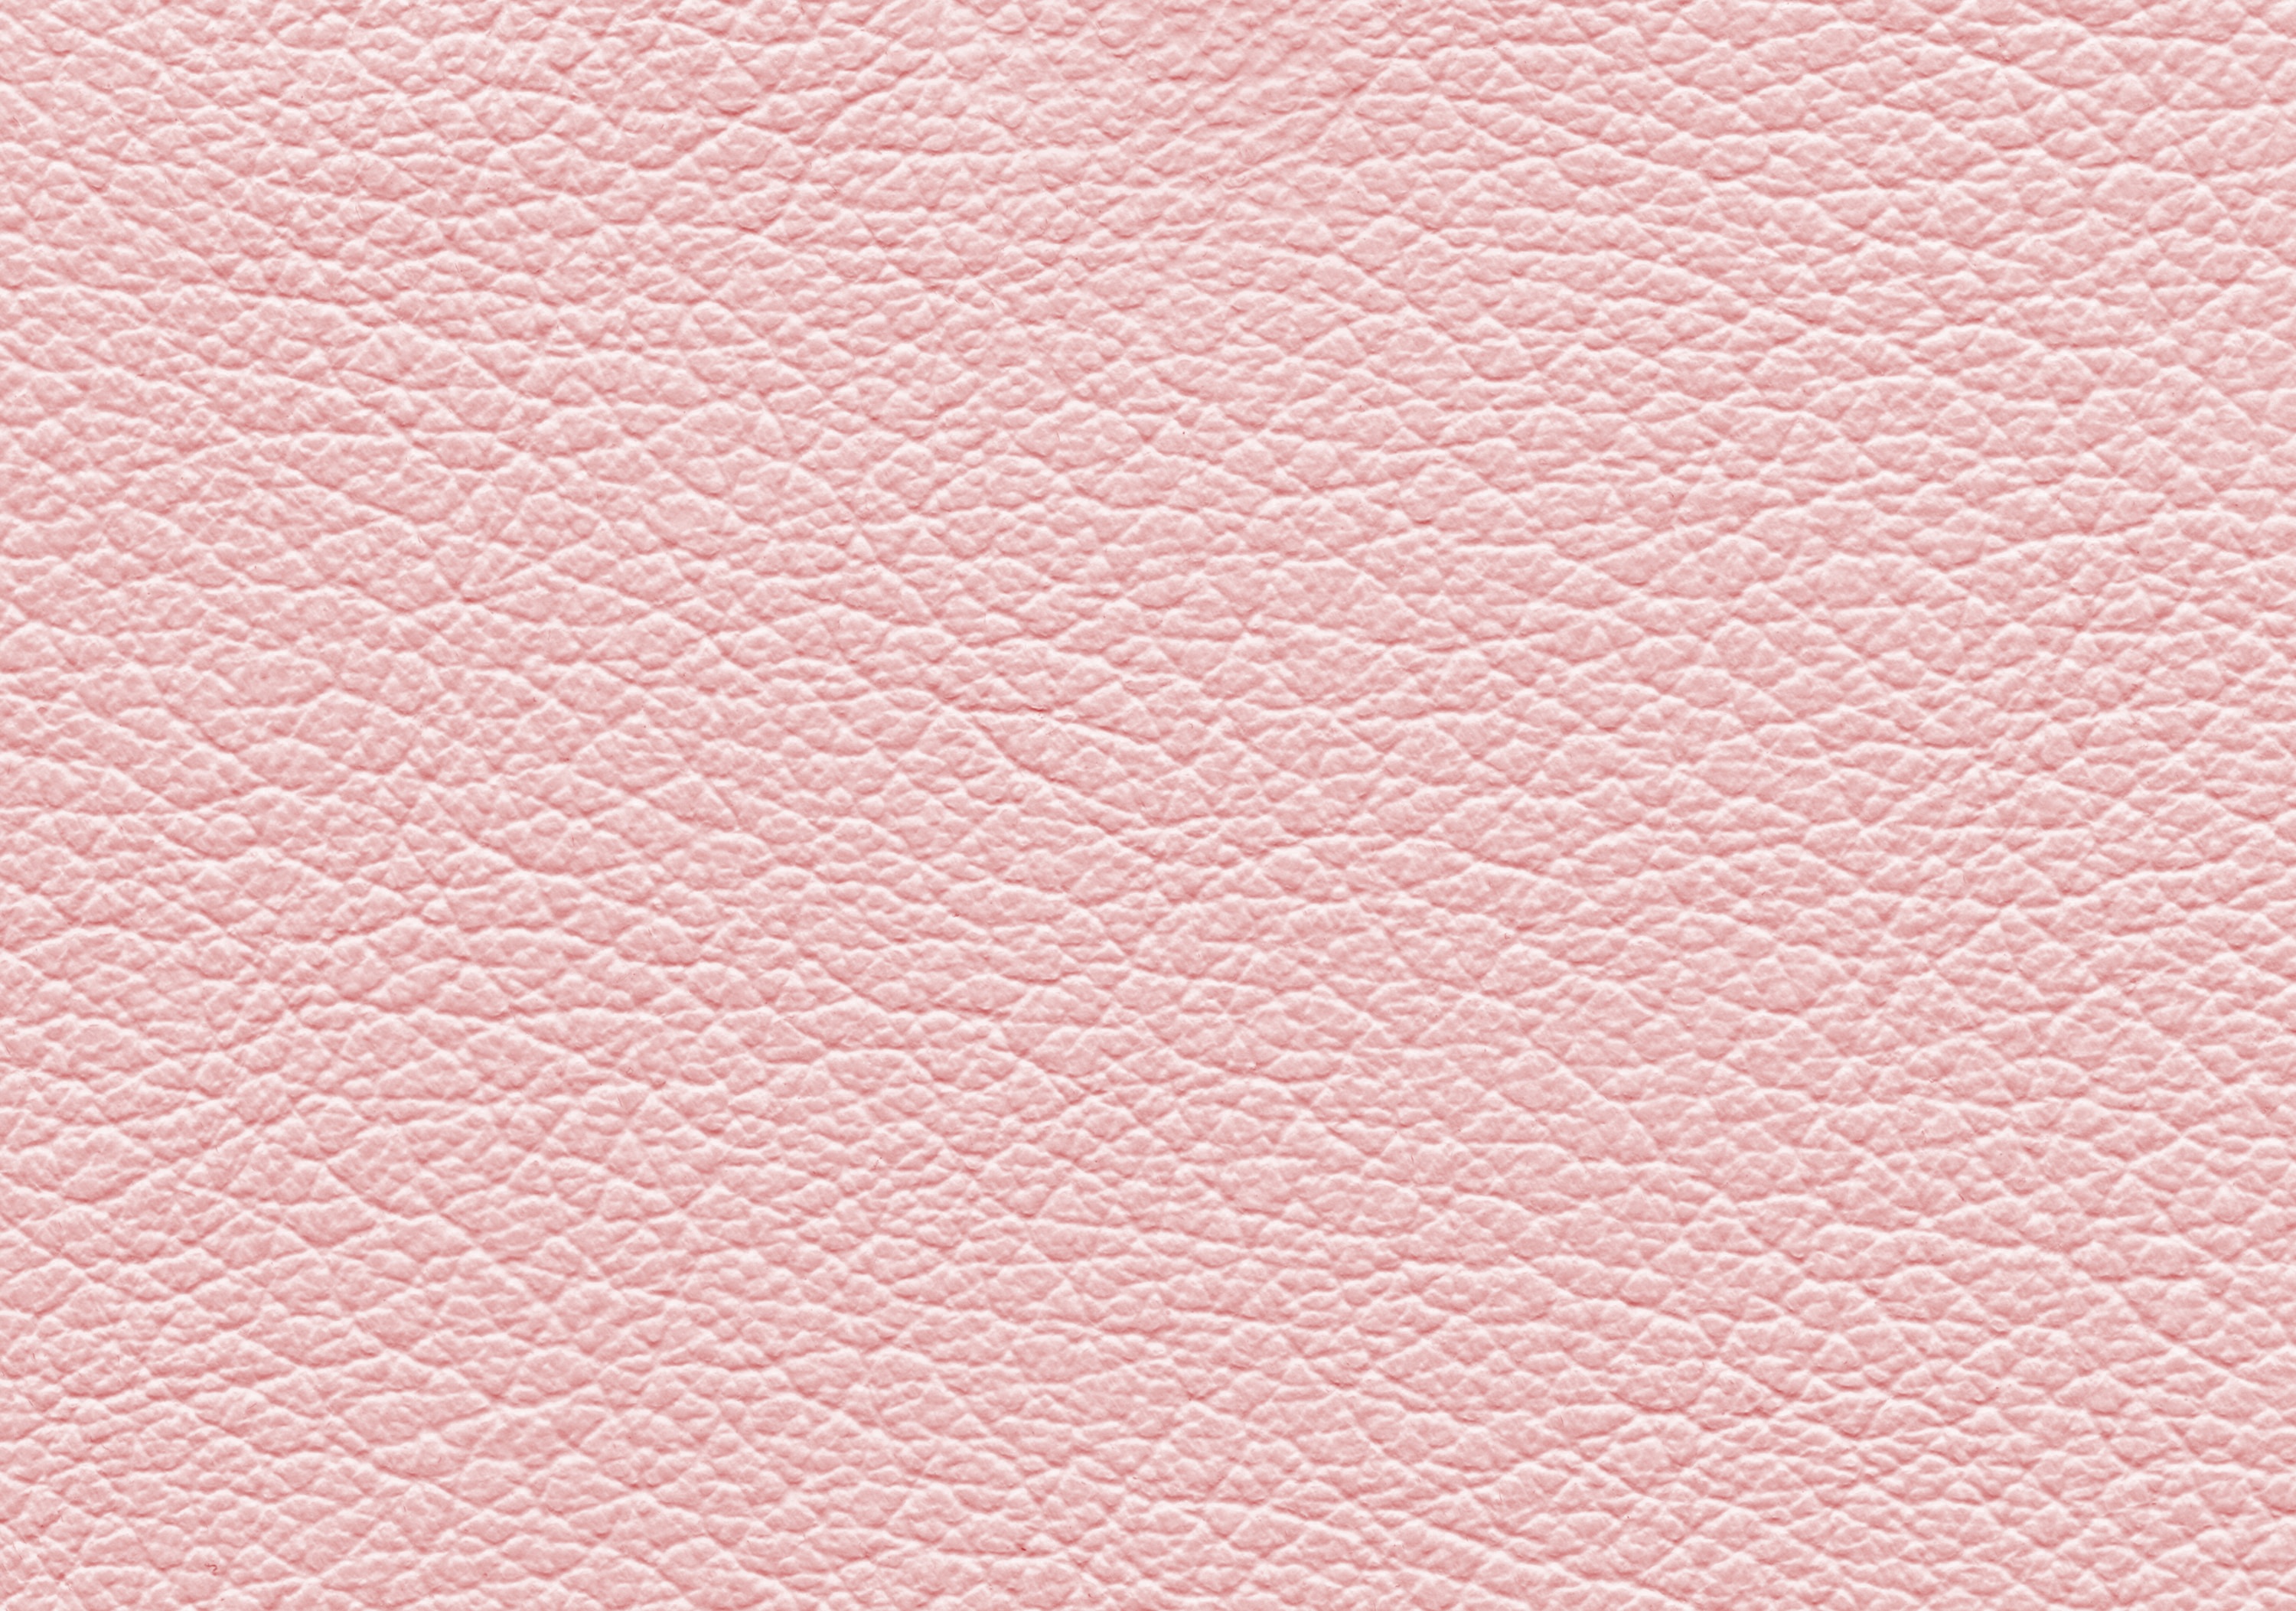
leather, texture, pattern, pink, material, tablecloth, textile, background, design, rosa, magenta, wrinkled, flooring